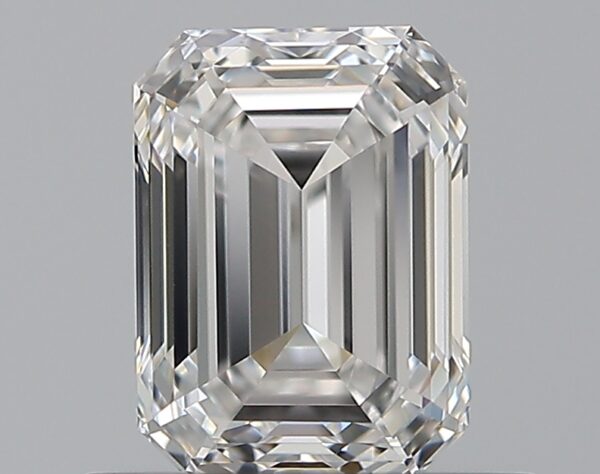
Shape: emerald
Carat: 0.72
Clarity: VVS1
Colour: E
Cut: EX
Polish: EX
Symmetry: VG
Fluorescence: N
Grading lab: GIA
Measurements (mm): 5.86 x 4.31 x 2.85